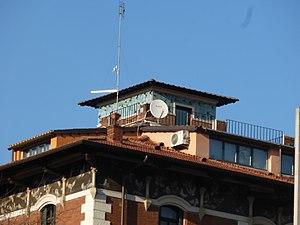
La Villa Vitale est un hôtel particulier néo-Renaissance situé à l'angle de la Via dei Gracchi avec la Via Alessandro Farnese, dans le Rione Prati de Rome.